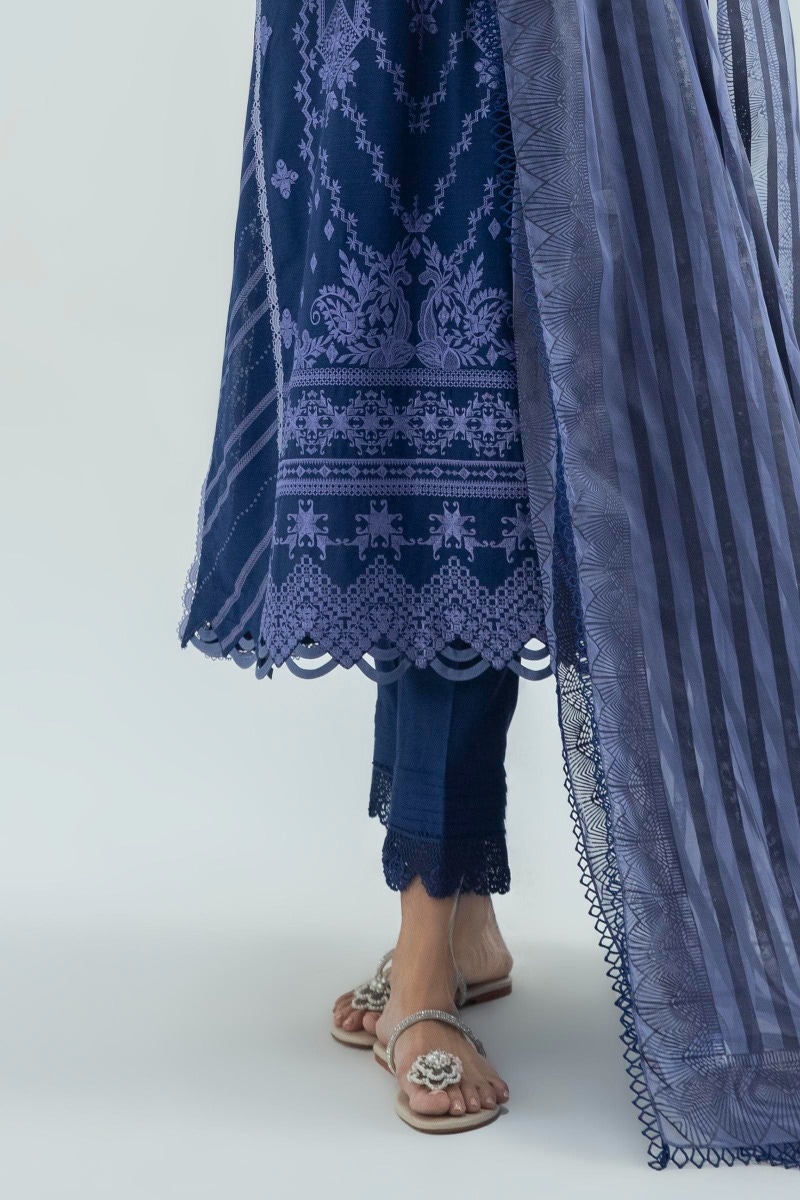
navy embroidered salwar suit